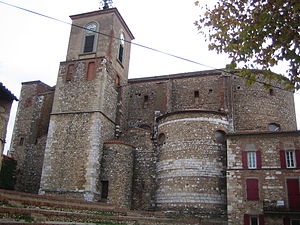
Thuir
Notre Dame de la Victoire
Thuir er en by og kommune i departementet Pyrénées-Orientales i Sydfrankrig.